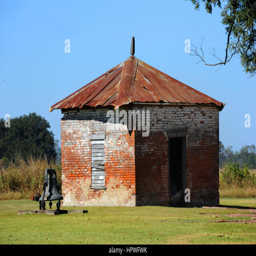
old brick building , with rusting tin roof , sits at the back